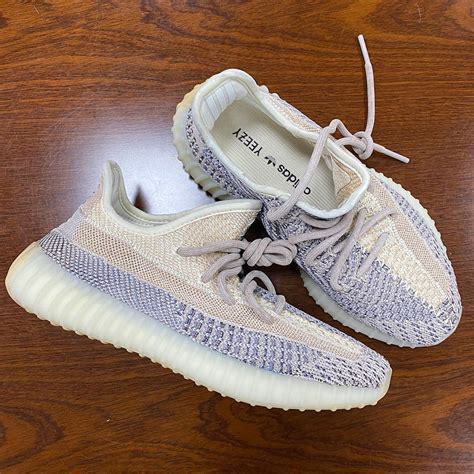
Brand: Adidas
Model: 350